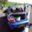
Label: automobile